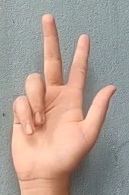
ASL sign: 3